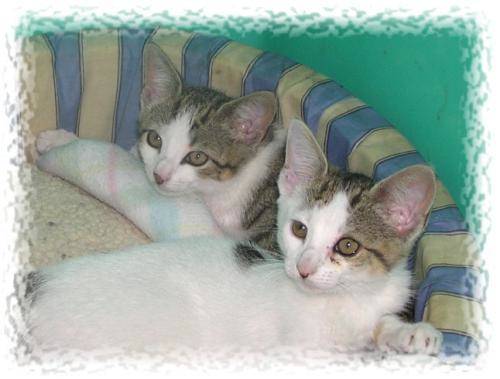
Label: cat